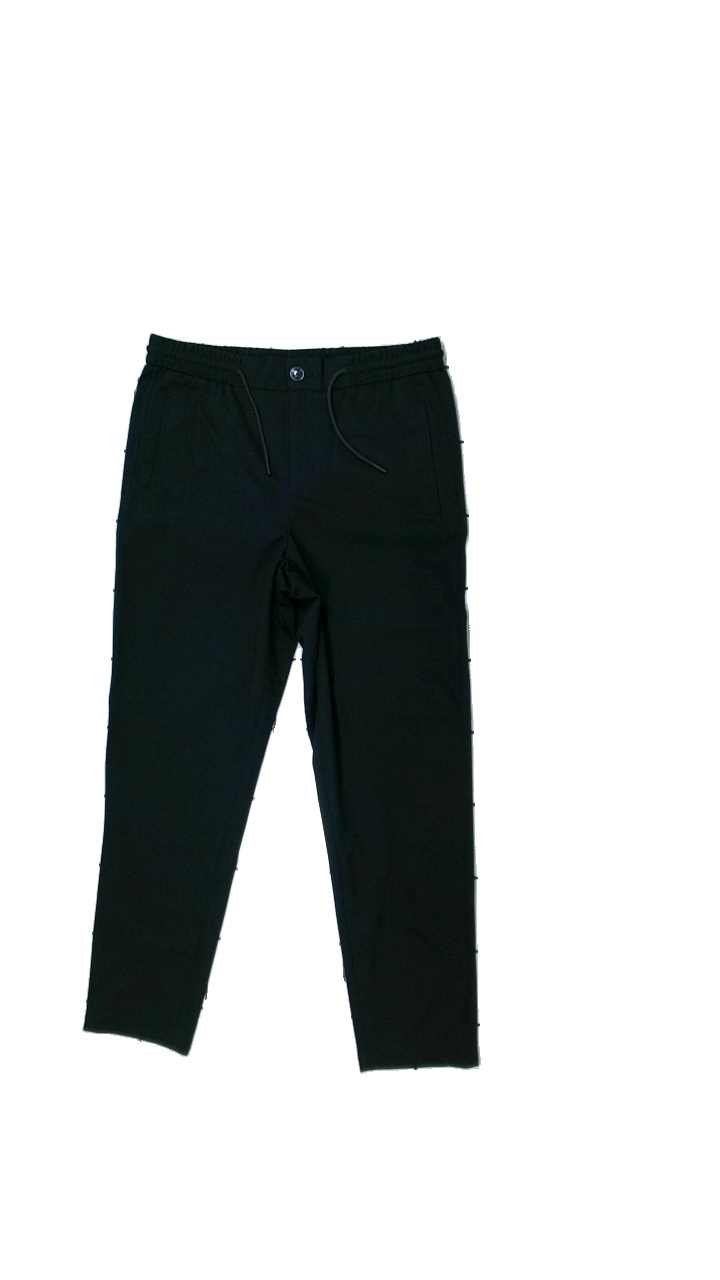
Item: Trousers (Ladies)
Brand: Selected Homme/femme
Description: black trousers
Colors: Black
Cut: Regular
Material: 79% Polyester 21% Cotton
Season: All
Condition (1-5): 5
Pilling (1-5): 5
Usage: Reuse
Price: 50-100